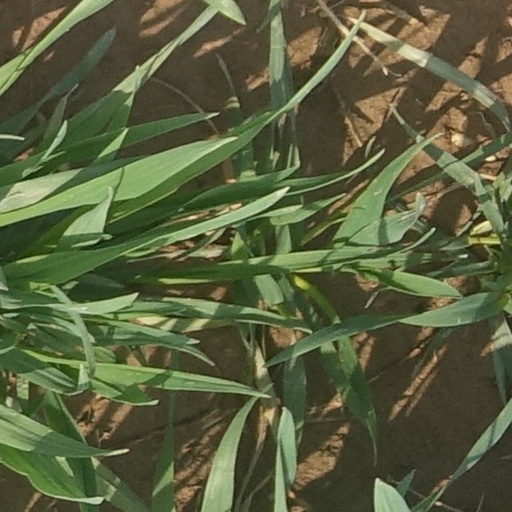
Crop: wheat